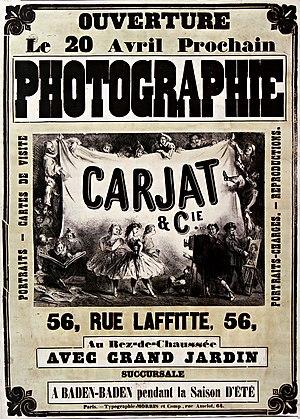
Étienne Carjat, né à Fareins le 28 mars 1828 et mort à Paris le 9 mars 1906, est un photographe, journaliste, caricaturiste et poète français.